Frank L. Young

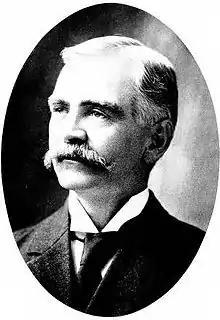
Frank L. Young (1916)

Frank L. Young (October 31, 1860 – May 21, 1930) was an American lawyer and politician from New York.